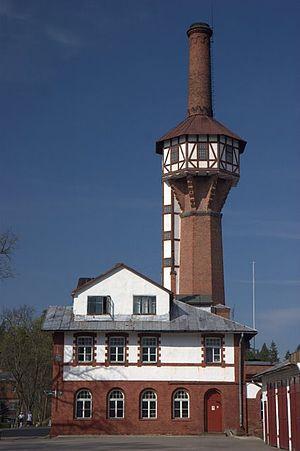
Strenči est une ville de la région de Vidzeme en Lettonie. Sa population est de 2 010 habitants pour une superficie de 5,7 km².